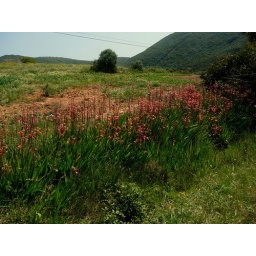
unknown orange flowers near praia de amoreira